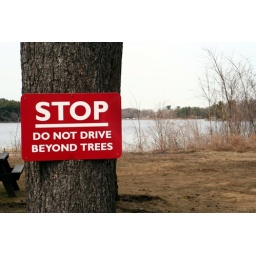
This is a sign located in the parking lot of Spot Pond by the boat rental house.